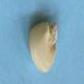
Maize quality: Good